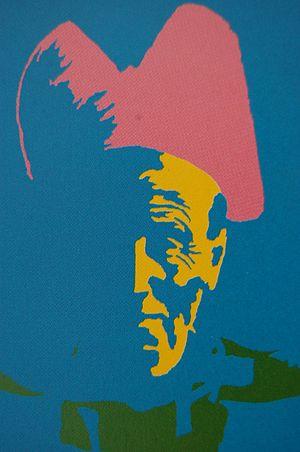
photo d'une des multiples Mamm Gozh, la Marylin du Hangar't
Le Hangar’t ou École de Nizon, encore appelé Pop's Art, est un mouvement artistique de peintres, né en 1992, dont l’objectif est de préserver, par application d’un procédé photomécanique particulier aux images, la mémoire iconographique du bourg de Nizon.